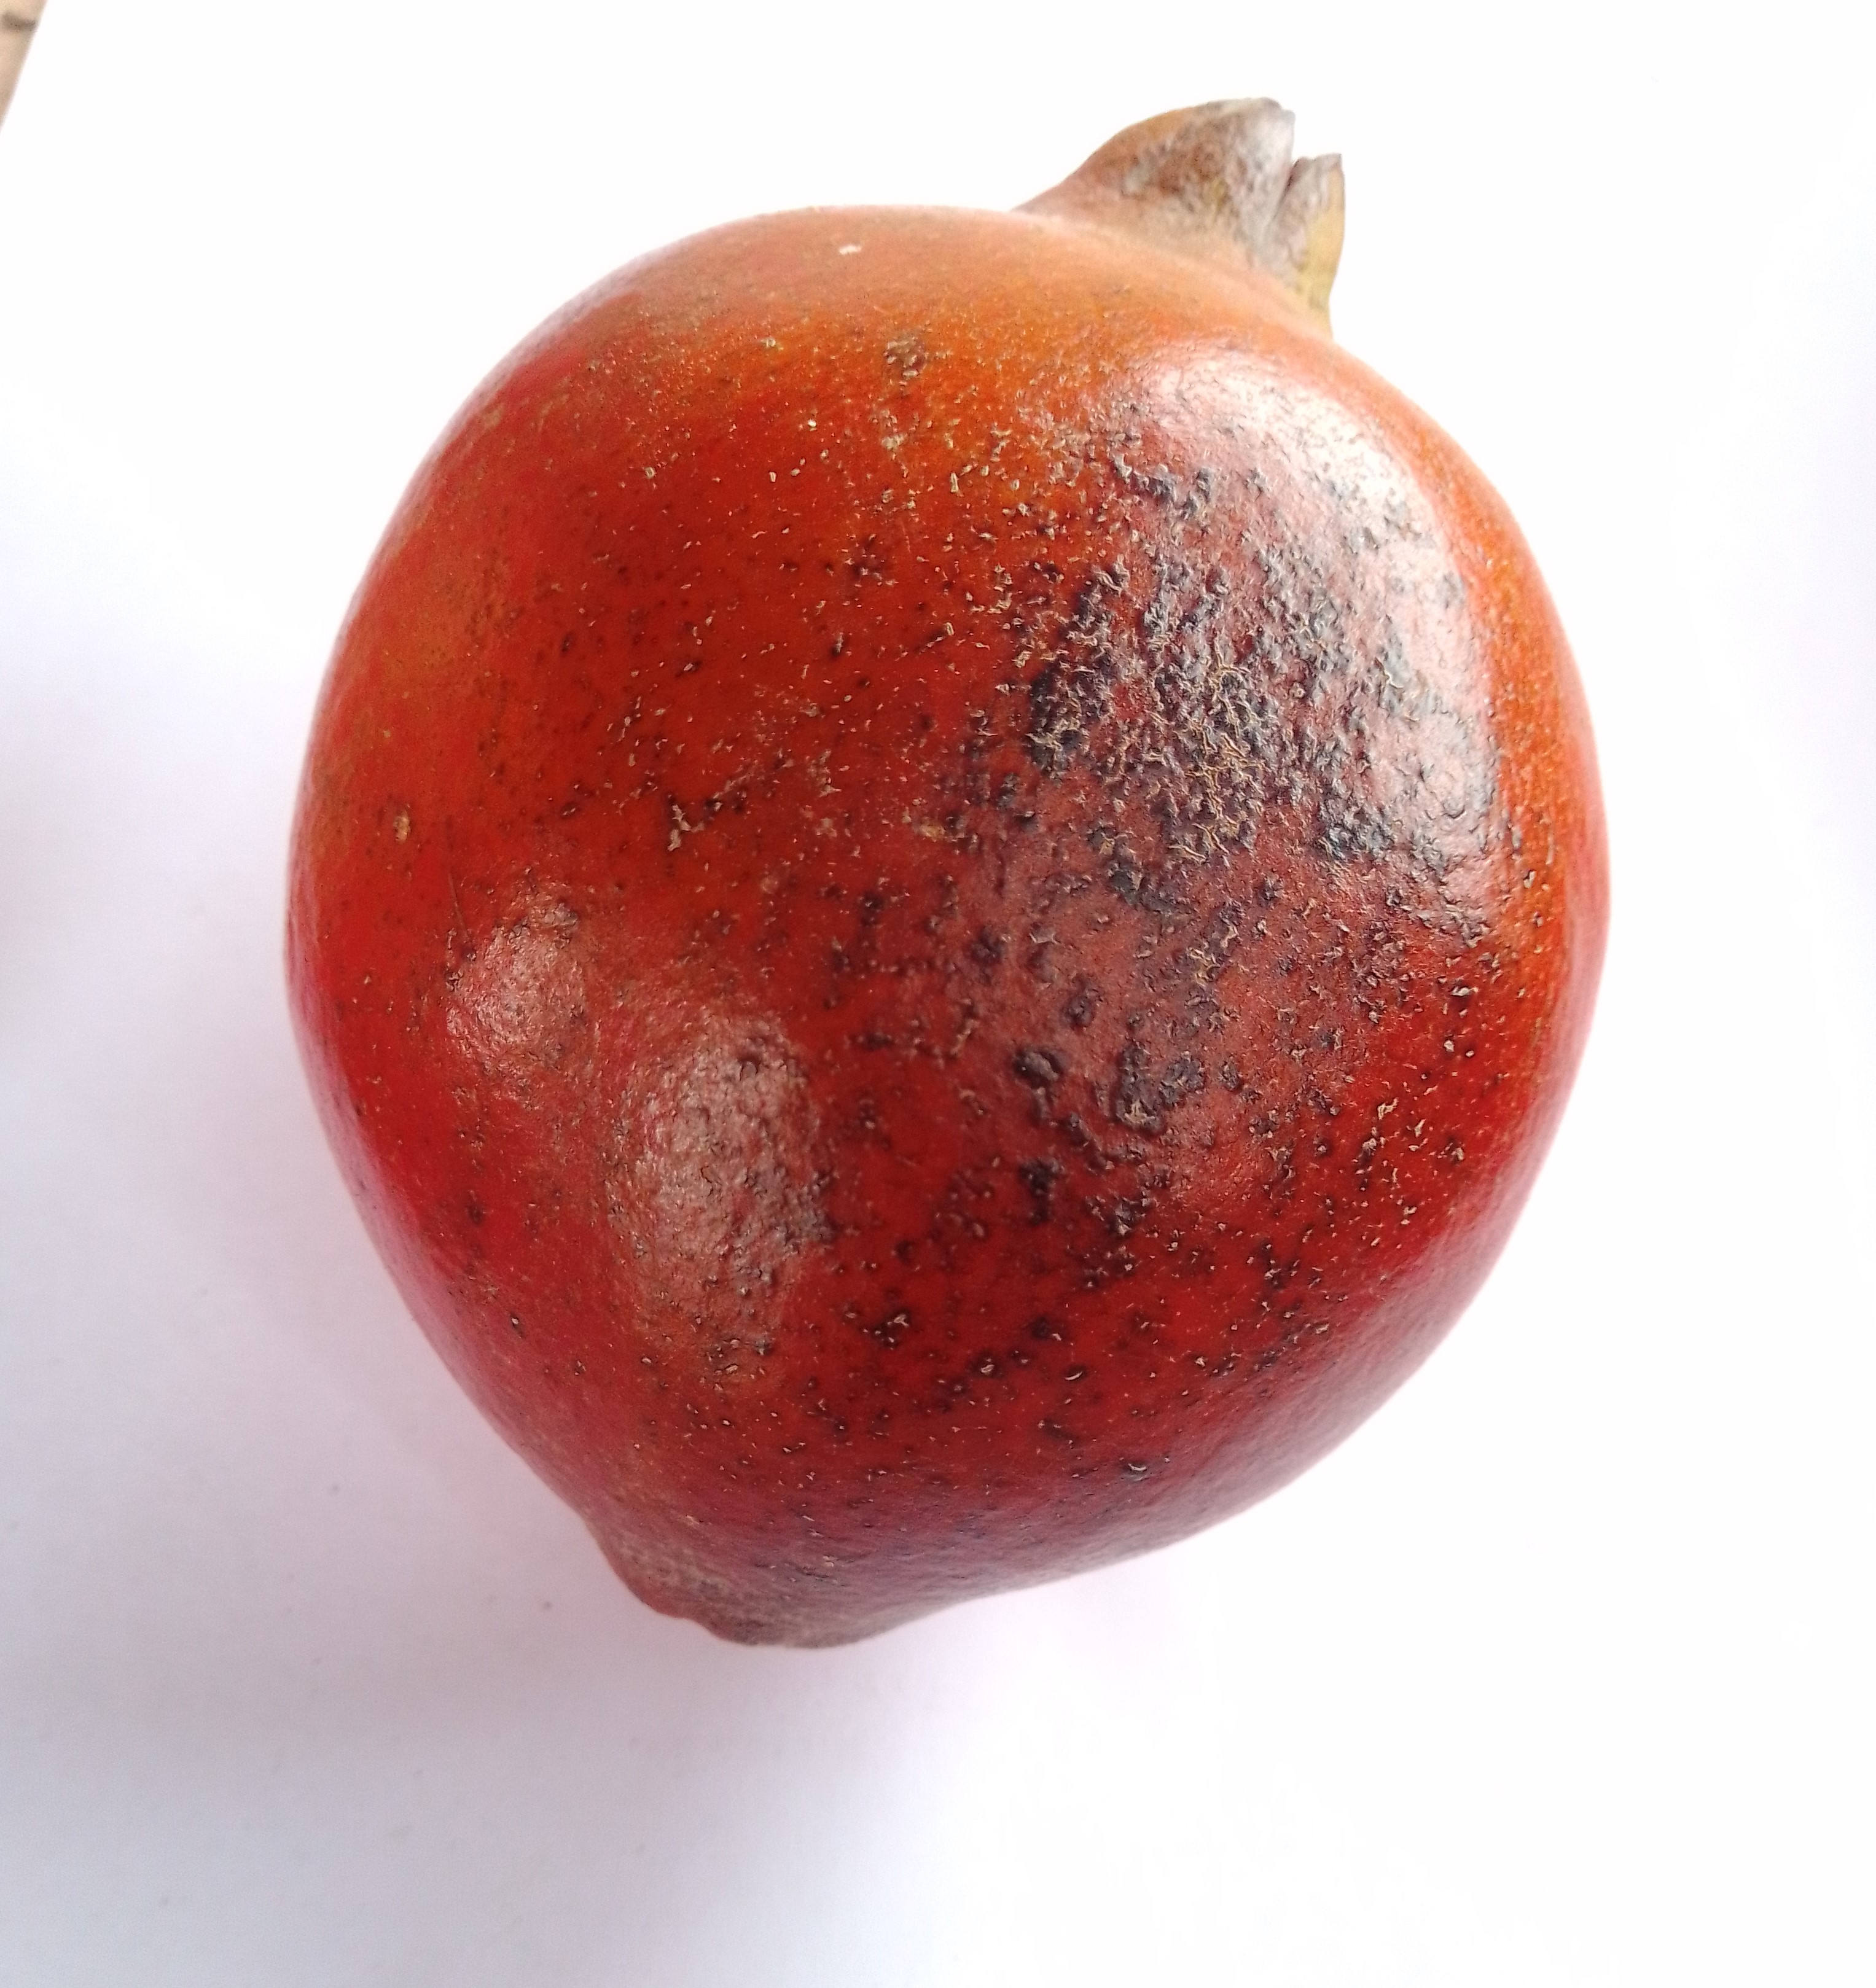
Fruit: pomegranate
Condition: rotten